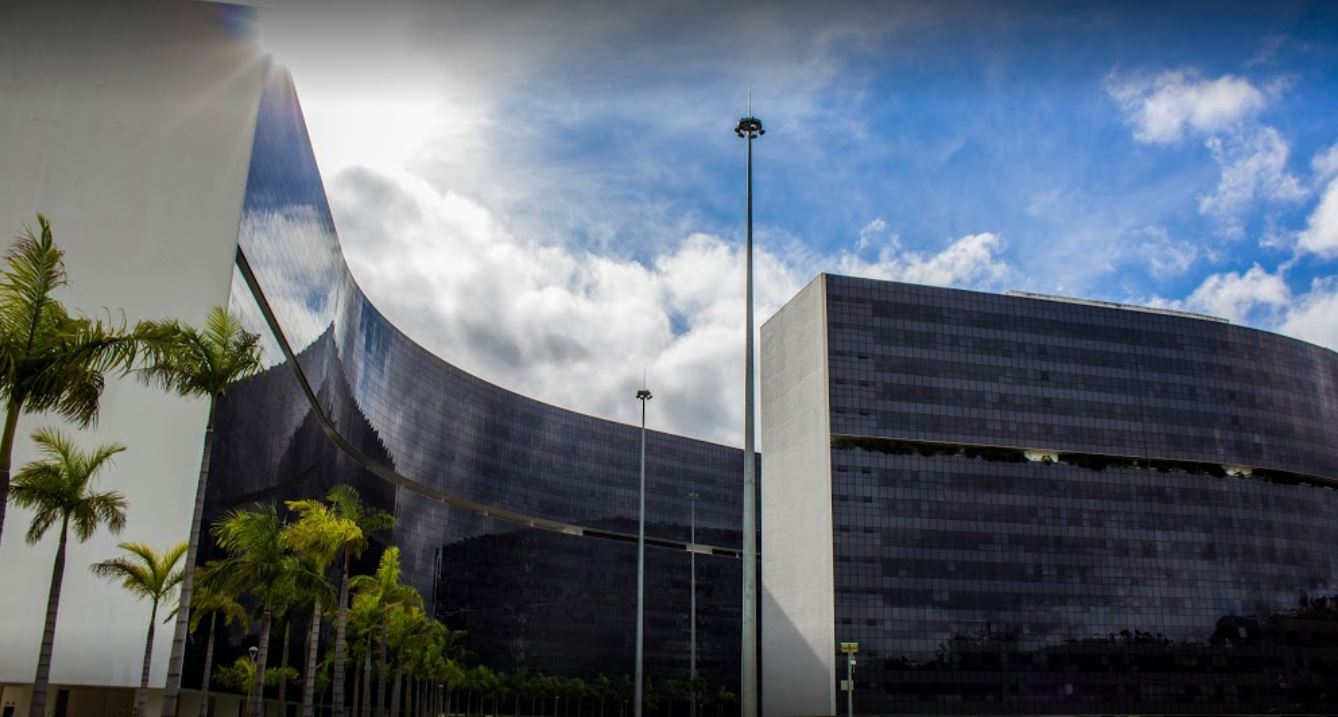
Fire: no
Smoke: no